Nick Clegg

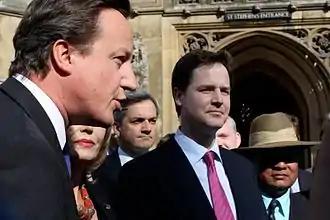
Clegg with David Cameron and Chris Huhne in 2009

After Campbell's resignation, Clegg was regarded by much of the media as front-runner in the leadership election. The BBC's Political Editor Nick Robinson stated the election would be a two-horse race between Clegg and Chris Huhne who had stood against Campbell in the 2006 election. On Friday 19 October 2007, Clegg launched his bid to become leader of the Liberal Democrats. Clegg and Huhne clashed in the campaign over Trident but were largely in agreement on many other issues. It was announced on 18 December that he had won. Clegg was appointed to the Privy Council (PC) on 30 January 2008, and affirmed his membership on 12 March 2008.